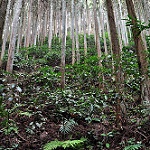
Label: forest